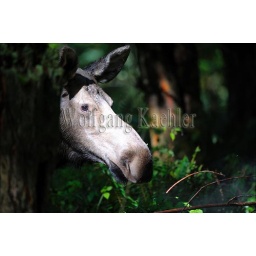
Usa, washington state, northwest trek wildlife park, moose cow in forest